Constructions in hyperbolic geometry

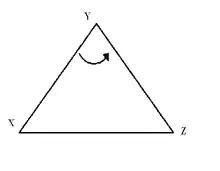
When giving angles a positive or negative sign, angle ᗉ XYZ will be positive if the direction of the shortest path from XY to YZ is counterclockwise

We consider the problem of finding a line parallel to two given lines, "a" and "a'". There are three cases: "a" and "a'" intersect at a point O, "a" and "a'" are parallel to each other, and "a" and "a"' are ultraparallel to each other.